Death of Linda Norgrove

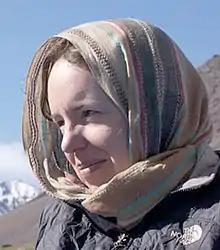
Norgrove in Afghanistan, 2010

On 26 September 2010, British aid worker Linda Norgrove and three Afghan colleagues were kidnapped by members of the Taliban in the Kunar Province of eastern Afghanistan. She was working in the country as regional director for Development Alternatives Incorporated, a contractor for US and other government agencies. The group were taken to the nearby Dewegal Valley area. United States and Afghan forces began a search of the area, placing roadblocks to prevent the group from being moved east into Pakistan.